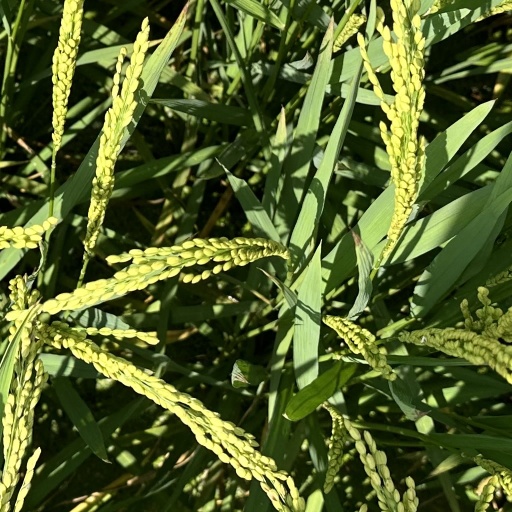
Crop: rice